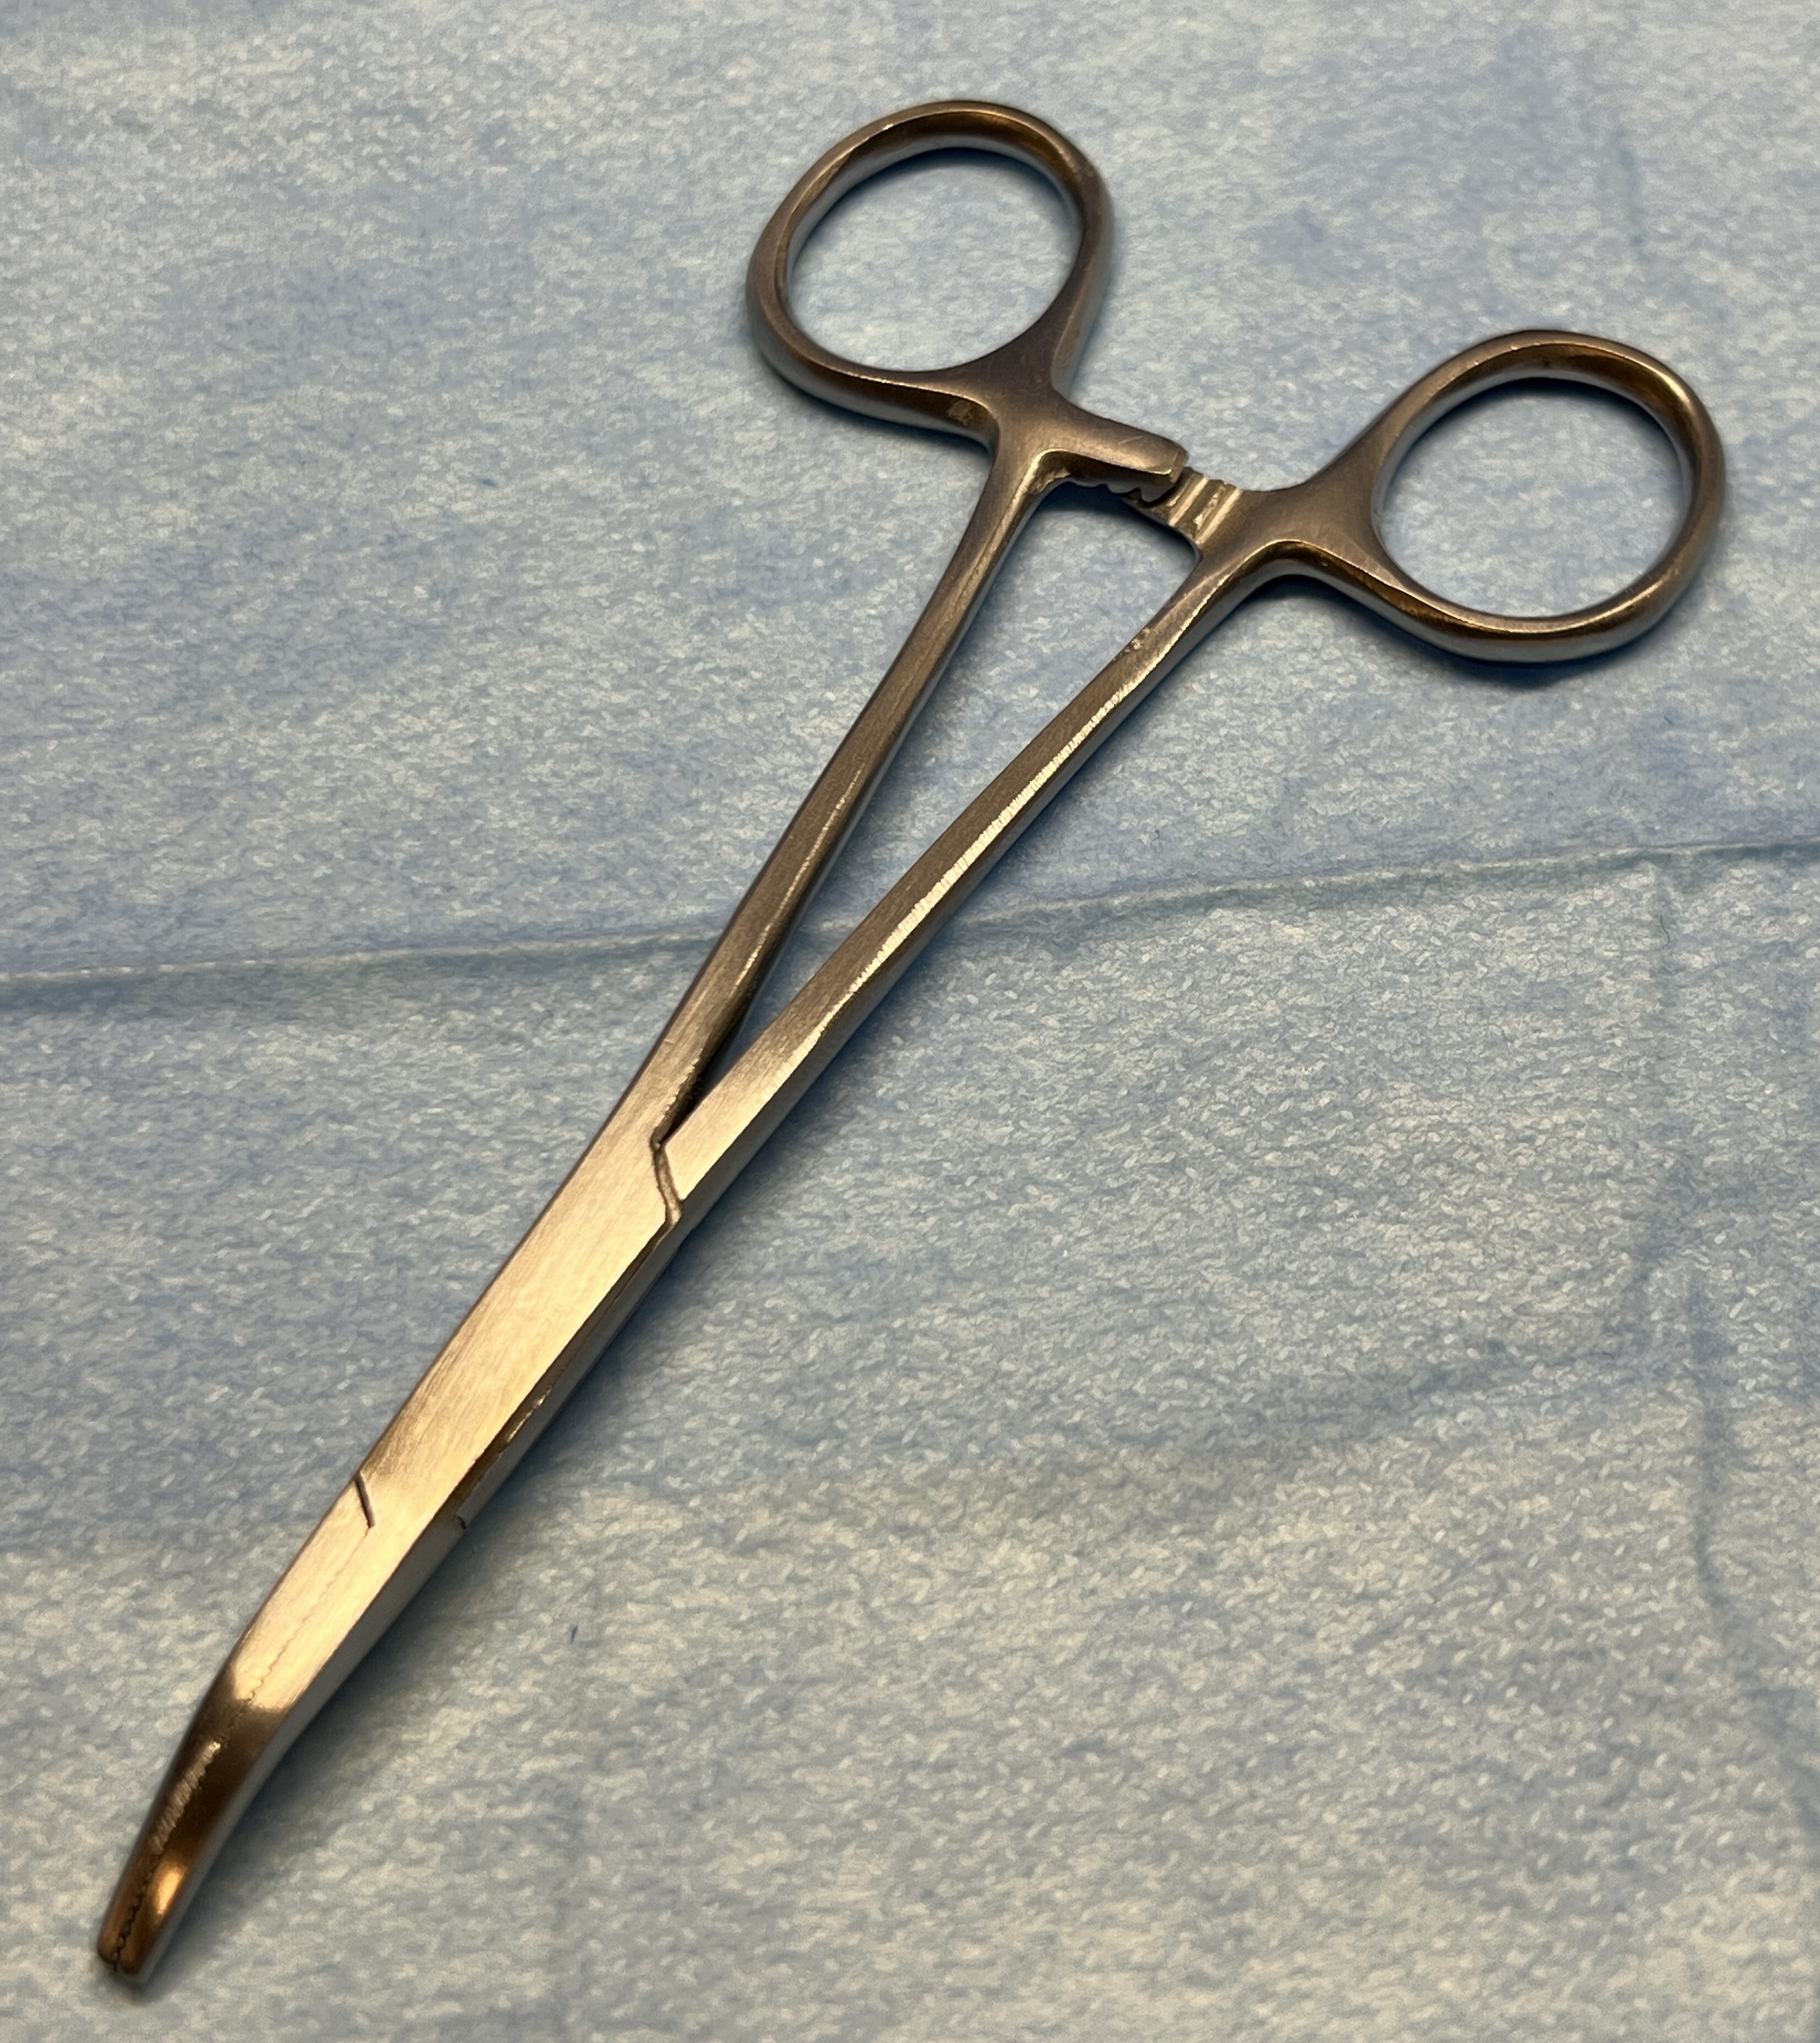
Hinged instrument state: closed